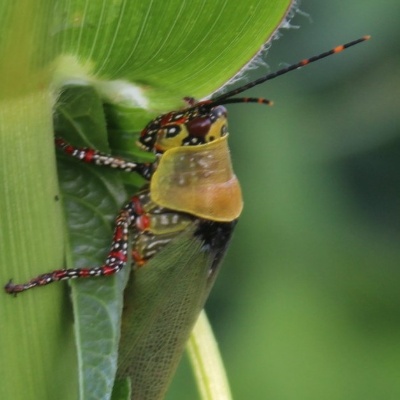
Crop: Maize
Condition: grasshoper